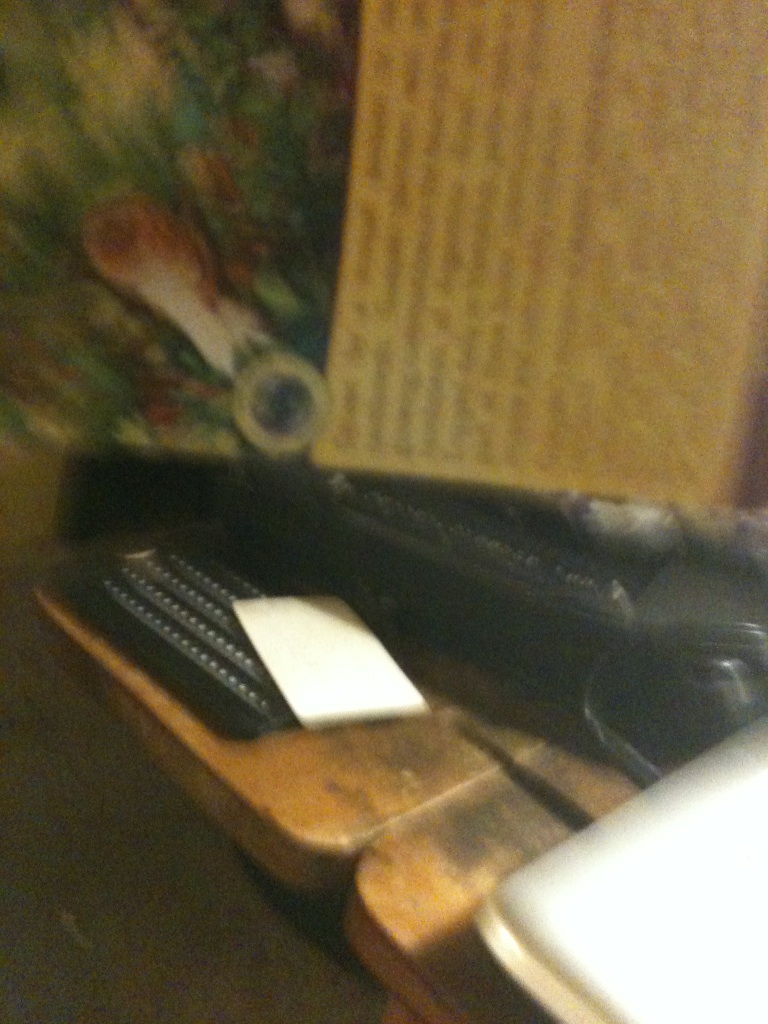Question: What's in the box? What kind of tea is that?
Answer: unanswerable